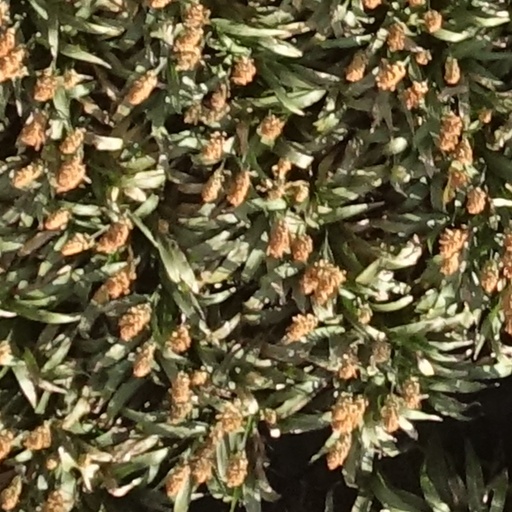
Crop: sorghum